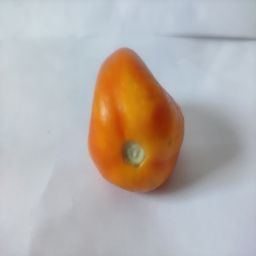
Crop: Tomato
Quality: Old